Prince Edward of Saxe-Weimar

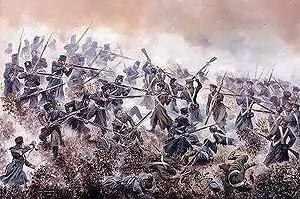
The Battle of Inkerman, at which Edward saw action, during the Crimean War

Edward was promoted to brevet major in the Grenadier Guards on 20 June 1854. He served in the Crimean War and fought at the Battle of Alma in September 1854 and the Siege of Sevastopol in October 1854, where he was slightly injured. He fought on at the Battle of Balaclava in October 1854 and the Battle of Inkerman in November 1854. He was promoted to brevet lieutenant-colonel "for distinguished Service in the Field" during the war on 12 December 1854.